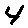
Label: 4